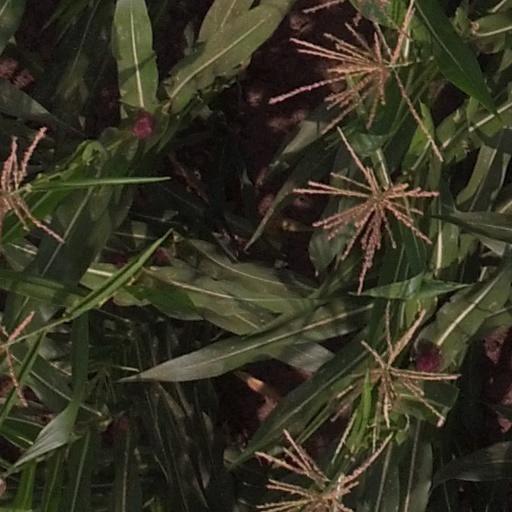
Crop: maize; corn